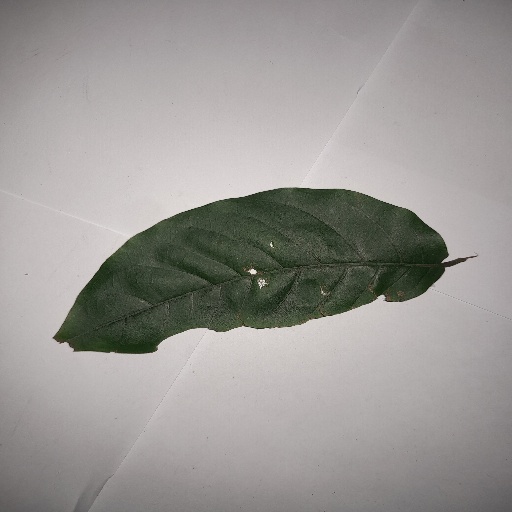
Species: HariTaki
Leaf condition: Shot Hole